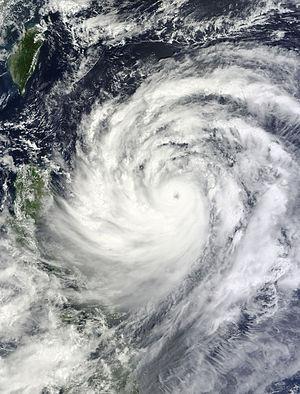
La saison cyclonique 2013 n'a pas de date spécifique de début ou de fin selon la définition de l'Organisation météorologique mondiale. Cependant, les cyclones tropicaux dans ce bassin montrent un double pic d'activité en mai et en novembre. Les vents dans le Pacifique ne sont pas enregistrés sur une minute mais sur dix minutes.